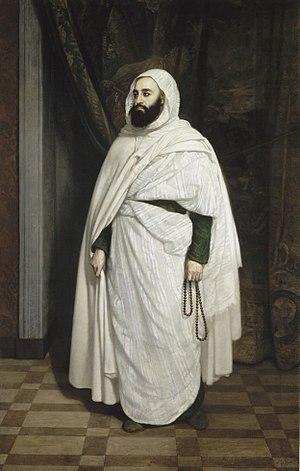
Emir algérien Abdelkader ibn Muhieddine- représenté lors de sa détention au château d'Amboise en 1852